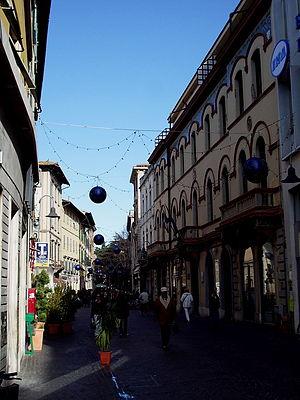
Grosseto est une ville d'environ 82 315 habitants, au sud de la Toscane, chef-lieu de la province du même nom, en Italie.
Le Corso Carducci est une rue du centre historique de Grosseto, en Toscane.